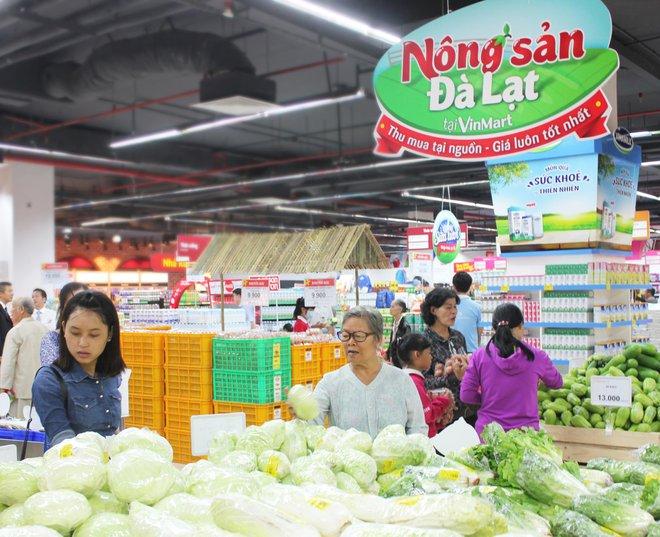
có nhiều người đang đứng xung quanh quầy hàng bán rau củ quả